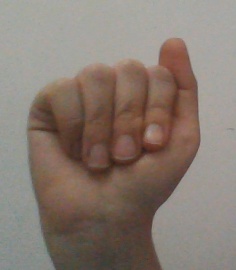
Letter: saad